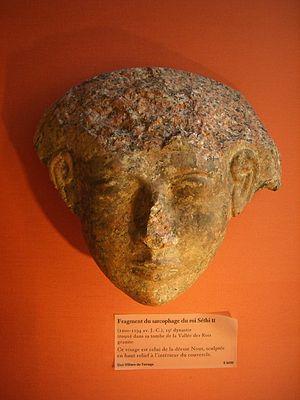
Séthi II ou Séthi-Mérenptah est un pharaon de la XIXᵉ dynastie, fils aîné de Mérenptah à qui il succède.